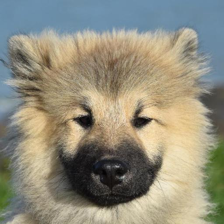
Label: animals